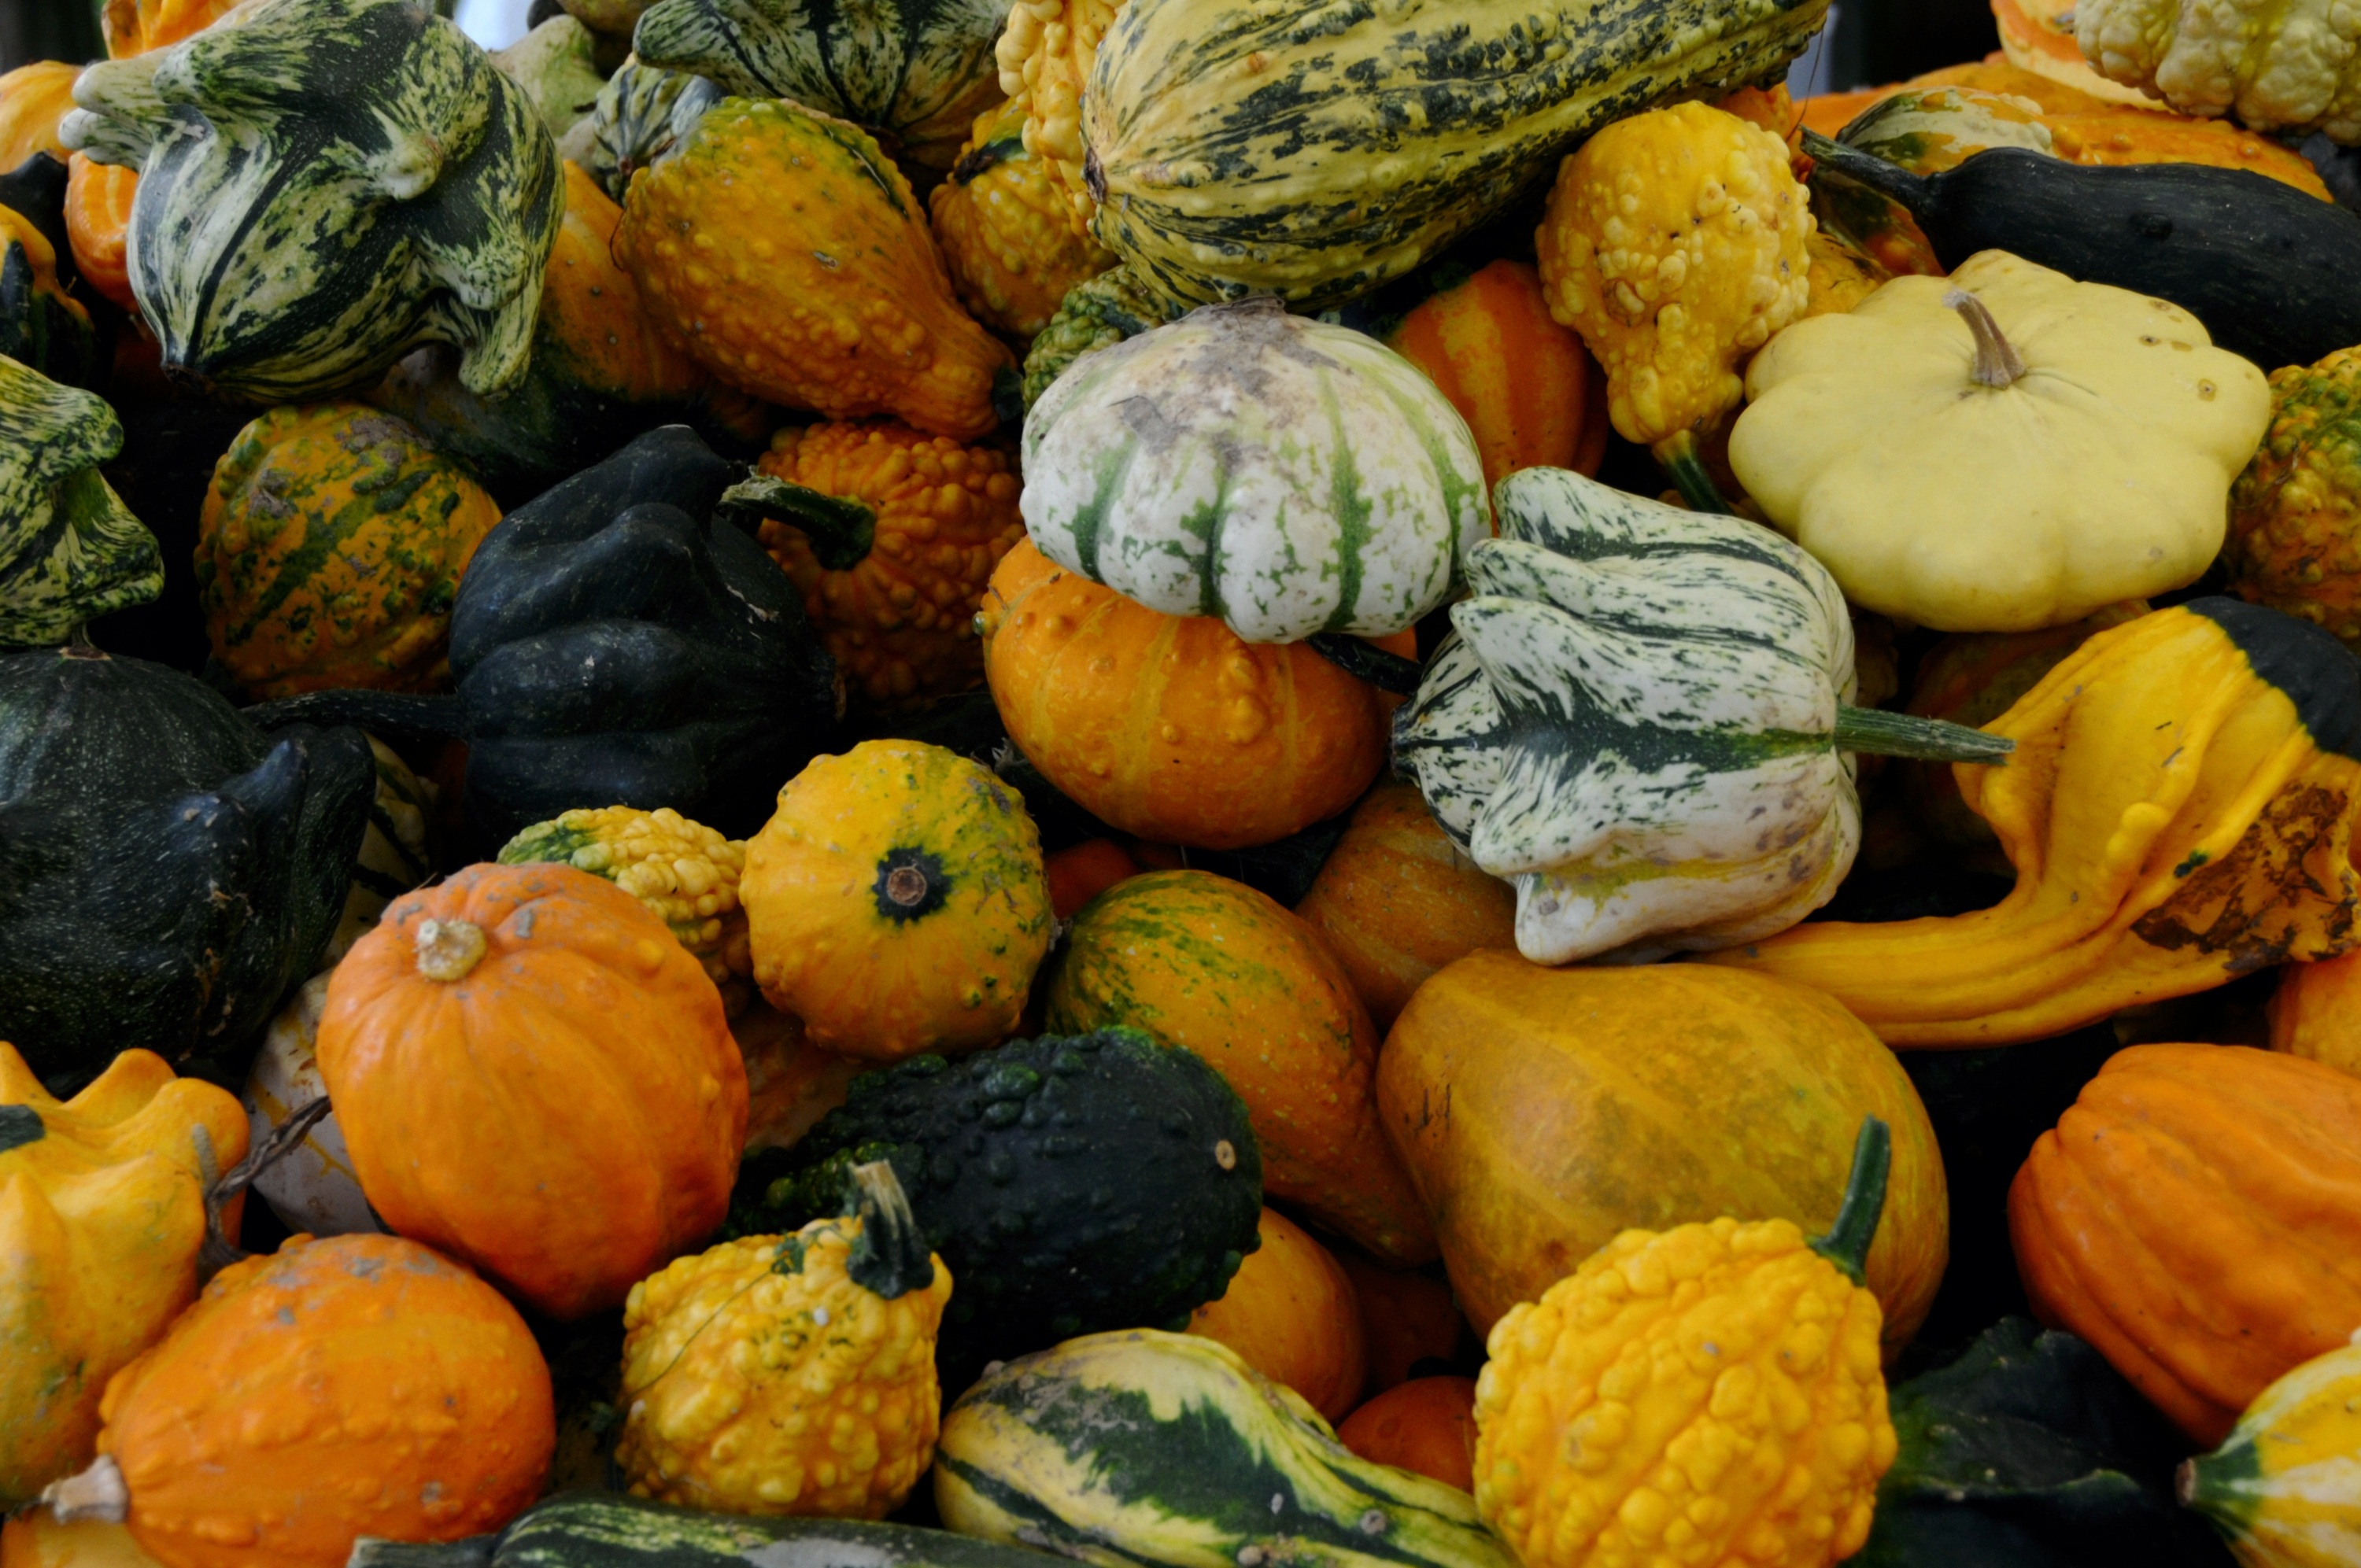
plant, fruit, food, produce, vegetable, autumn, pumpkin, colorful, gourd, vegetables, calabaza, citron, pumpkins, cucurbita, flowering plant, golden autumn pumpkins, winter squash, land plant